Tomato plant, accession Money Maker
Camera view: vertical (180 deg); turntable rotation: 210 degrees
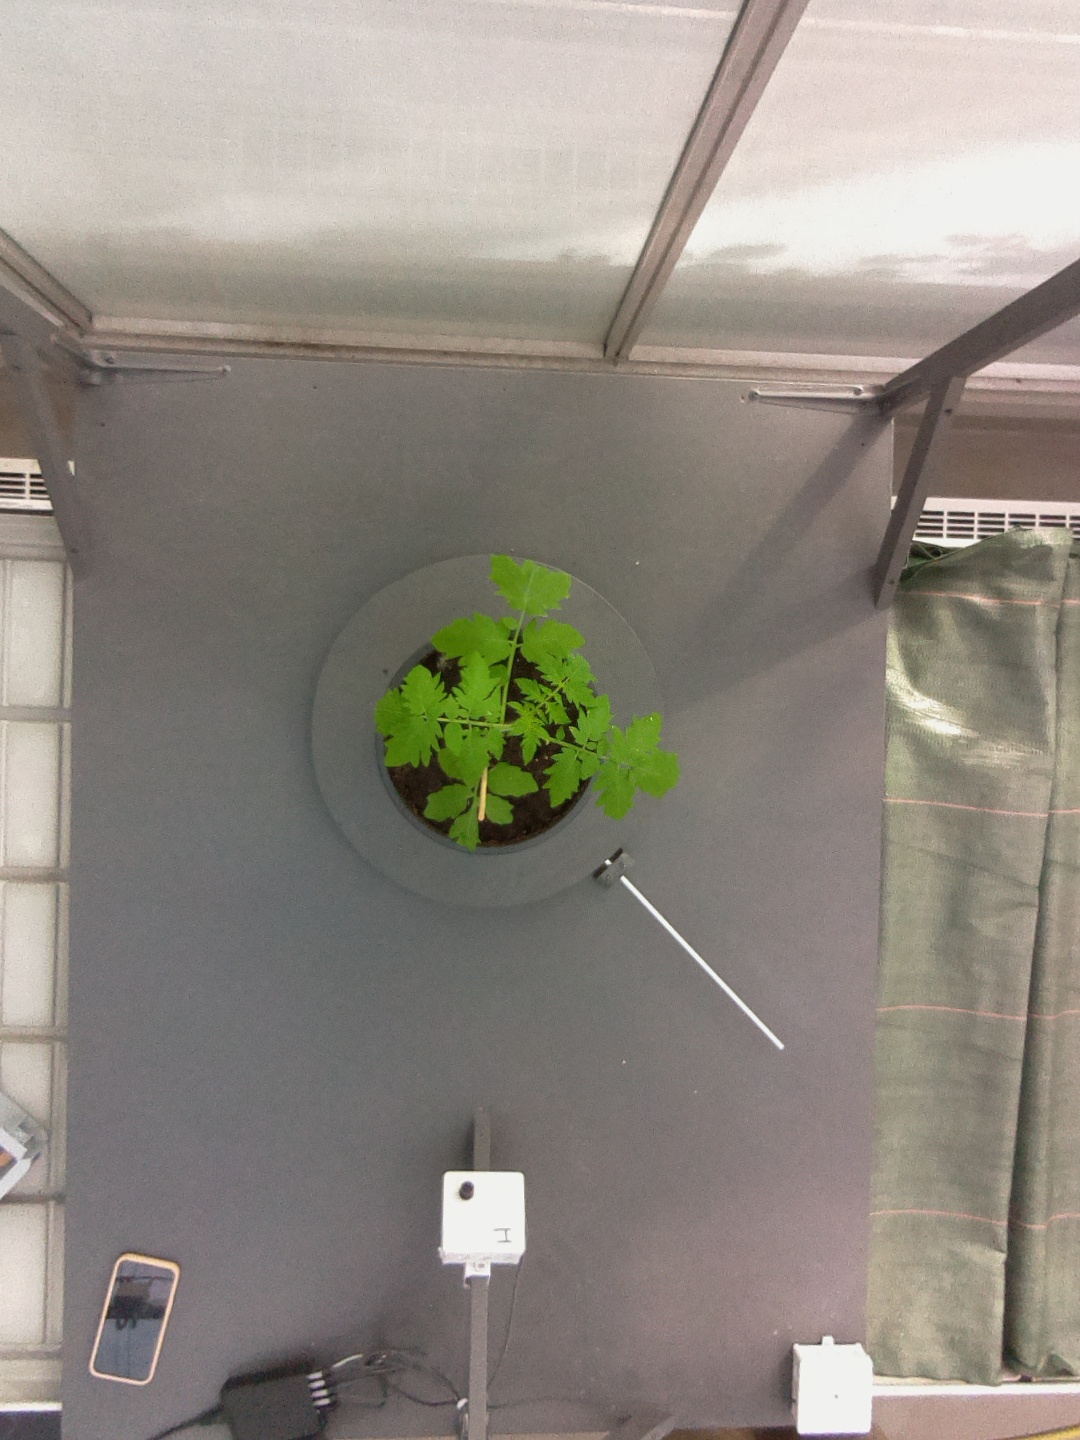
BBCH growth stage 13: 6 of true leaves visible